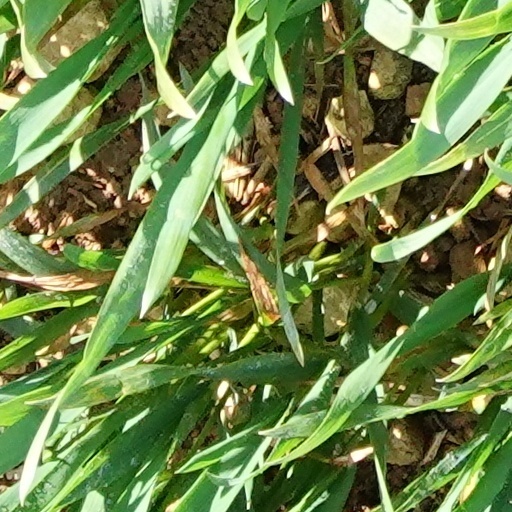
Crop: wheat